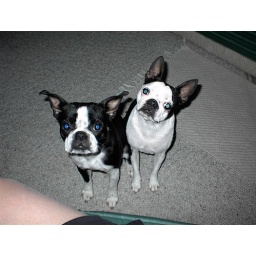
Libby in her black formal and rosie in her white gown